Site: brandenburg
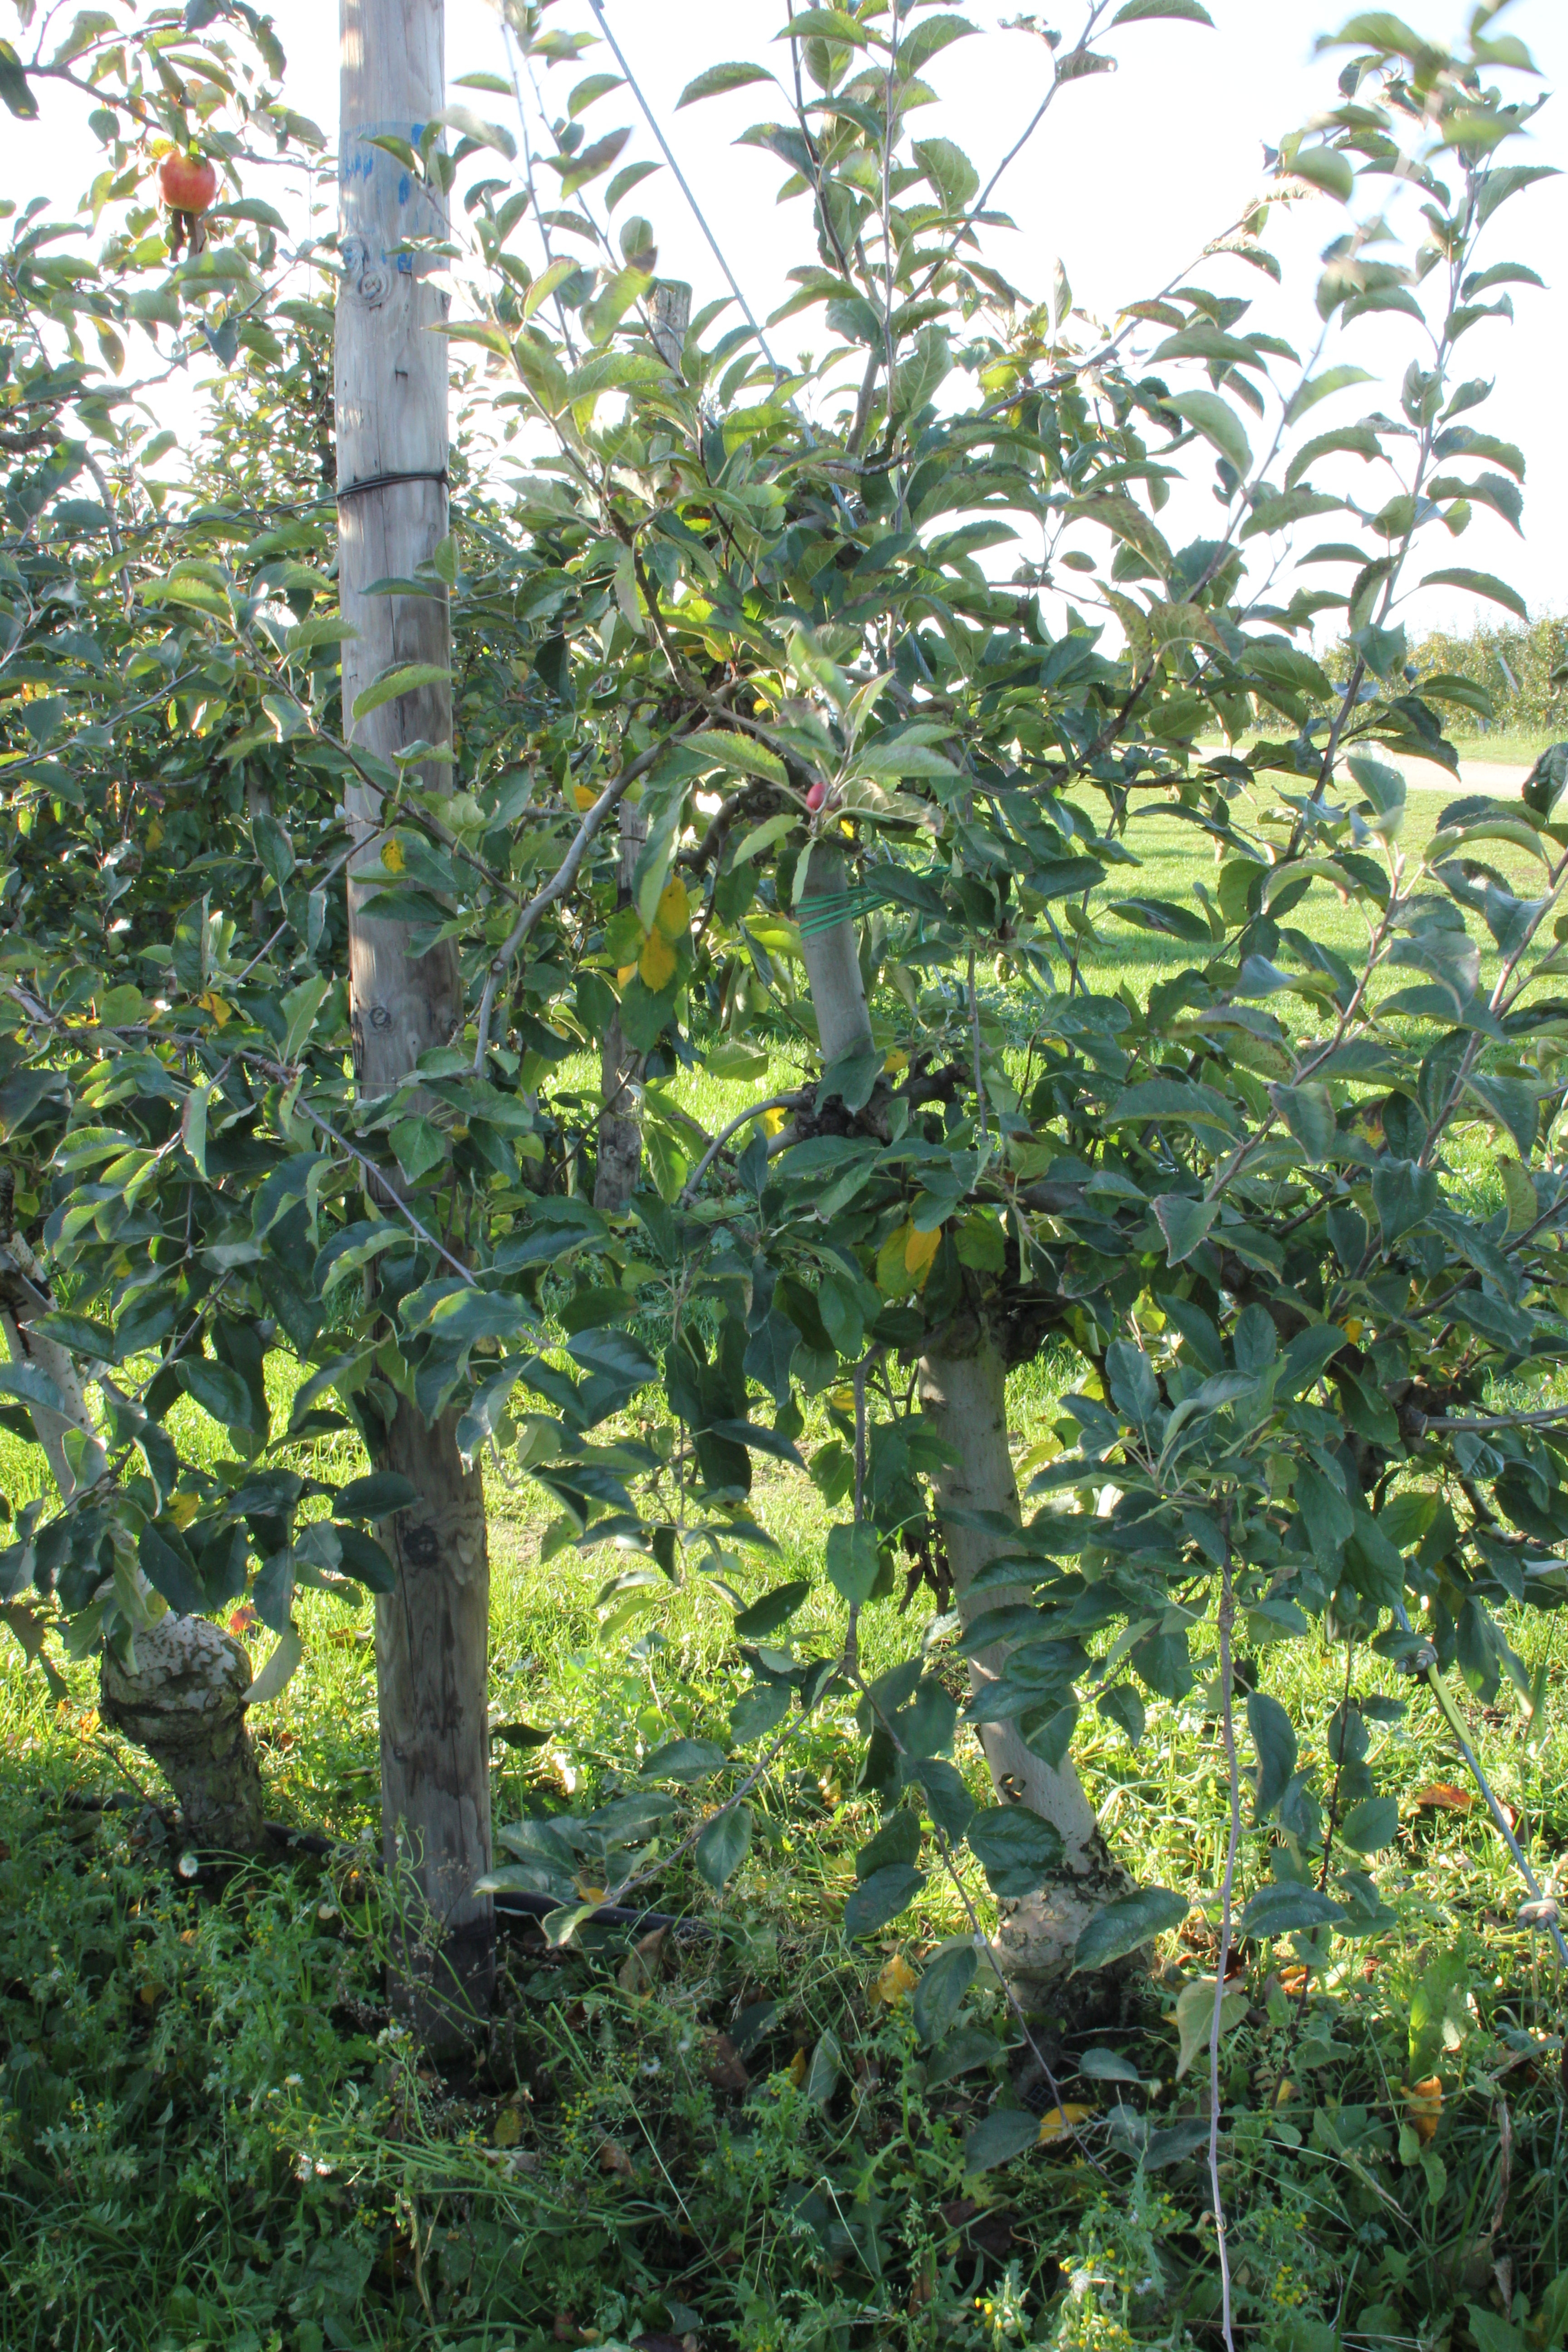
Growth stage (BBCH 91): Senescence, beginning of dormancy